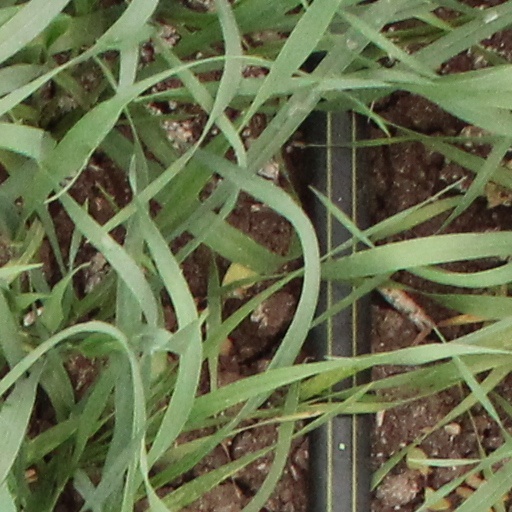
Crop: wheat